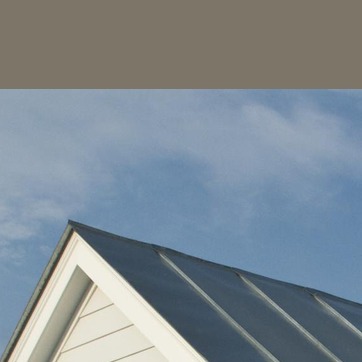
Material: sky